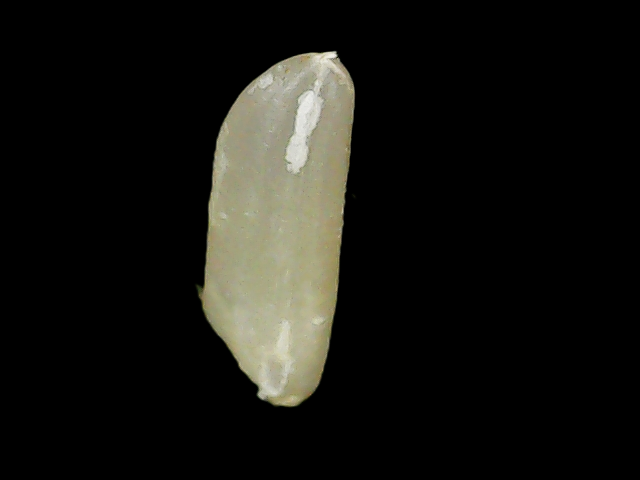
Rice variety: Binadhan7